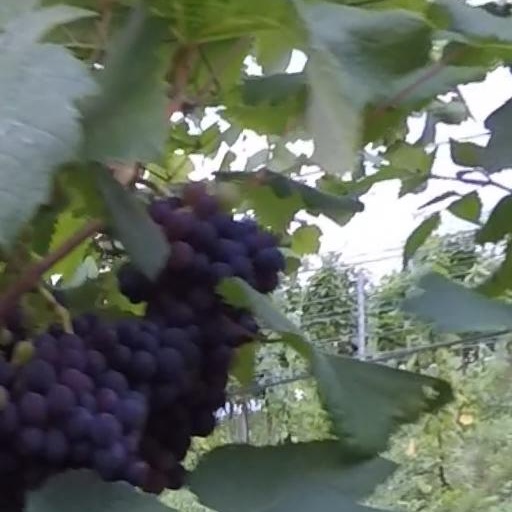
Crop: grape